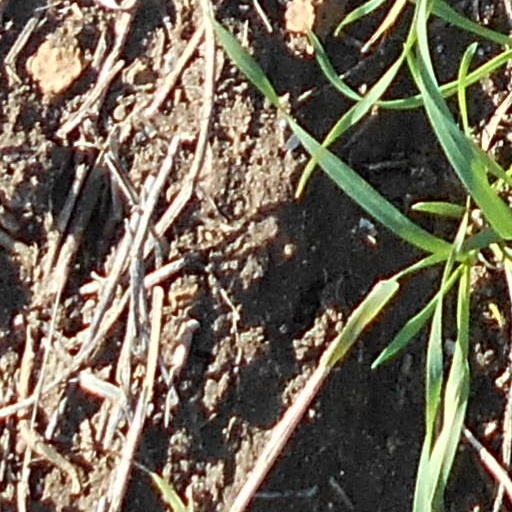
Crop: wheat